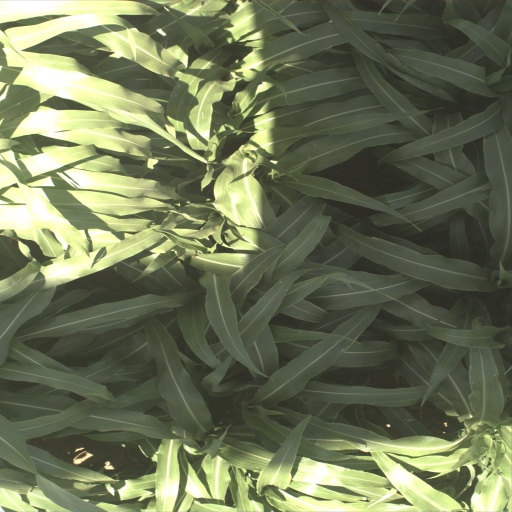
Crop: sorghum